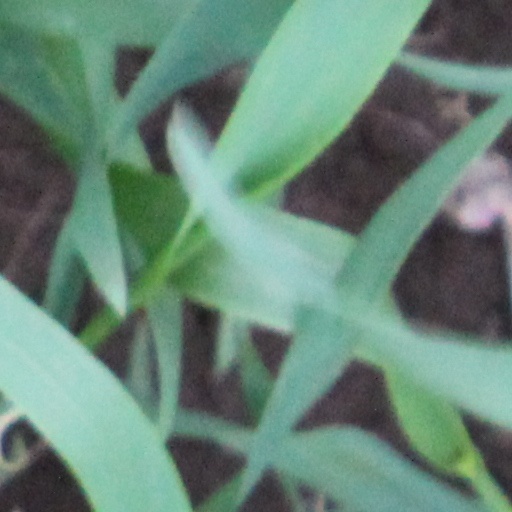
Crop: wheat